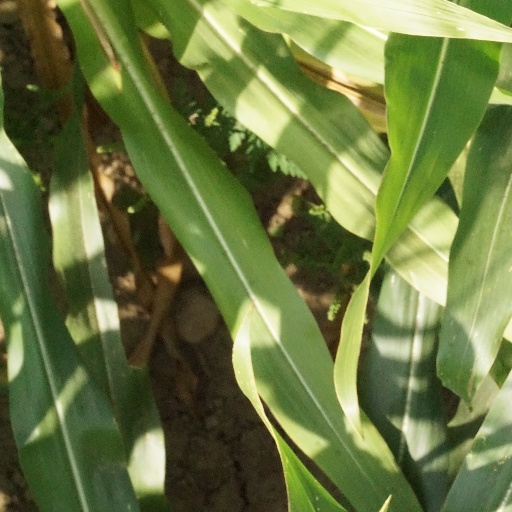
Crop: maize; corn